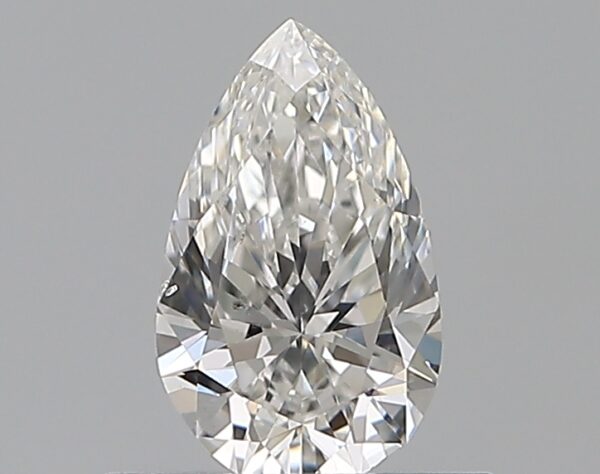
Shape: pear
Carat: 0.5
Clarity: VS2
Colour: F
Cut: EX
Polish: EX
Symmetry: VG
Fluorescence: N
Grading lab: GIA
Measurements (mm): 7.11 x 4.32 x 2.72